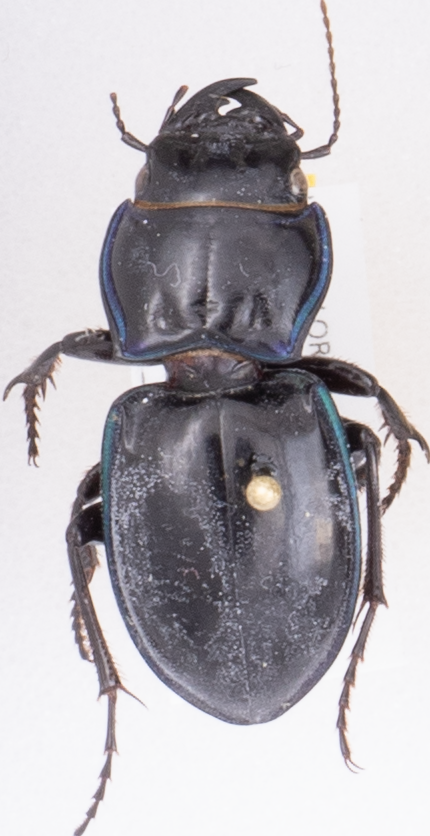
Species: Pasimachus elongatus
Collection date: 2015-09-17
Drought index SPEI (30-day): -1.45
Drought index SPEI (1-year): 0.54
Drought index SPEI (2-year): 1.28